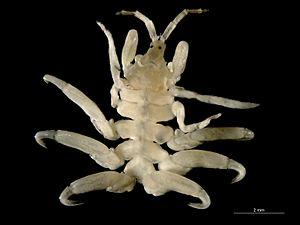
Les amphipodes sont de petits crustacés d'une taille de l’ordre du centimètre. Très abondants dans le milieu marin notamment dans la zone de balancement des marées, ils colonisent également les eaux saumâtres, les eaux douces et même le milieu terrestre.
Senticaudata est un sous-ordre de crustacés de l'ordre des amphipodes.
Les représentants de la famille des Cyamidae, connus sous le nom de « poux des baleines », sont des ectoparasites obligatoires des cétacés sur lesquels se déroule la totalité de leur cycle. Ce sont des amphipodes proches des caprelles.